Immaculate Conception Cathedral, Taiyuan

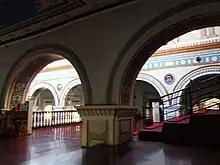
The choir loft of the cathedral was added in 1985.

In 1985, restoration work was carried out on the cathedral when cracks appeared on the walls due to foundation settlement. A choir's loft was added above the entrance of the cathedral, and the bell towers were rebuilt.